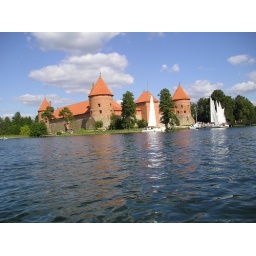
Sailing boats around the castle